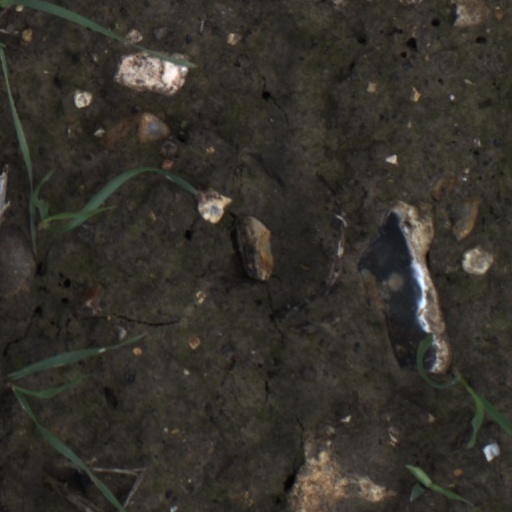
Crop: wheat